Solatorobo: Red the Hunter

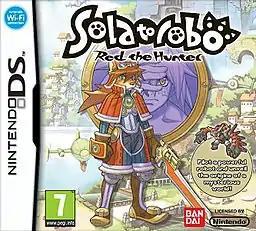
European cover art featuring Red Savarin in both his Caninu and Trance forms respectively (center left to center)

Solatorobo: Red the Hunter, originally released in Japan as , is an action role-playing video game developed by CyberConnect2 and published by Namco Bandai Games for the Nintendo DS. Originally released in Japan in October 2010, an English version was released in Europe in July 2011 and Australia the following November, with a North American release in September by Xseed Games. It is the spiritual sequel to "Tail Concerto", and, like its predecessor, features artwork and character designs by manga artist Nobuteru Yūki and music by Chikayo Fukuda. The game includes animated cutscenes produced by Madhouse, as well as vocal themes performed by Tomoyo Mitani.